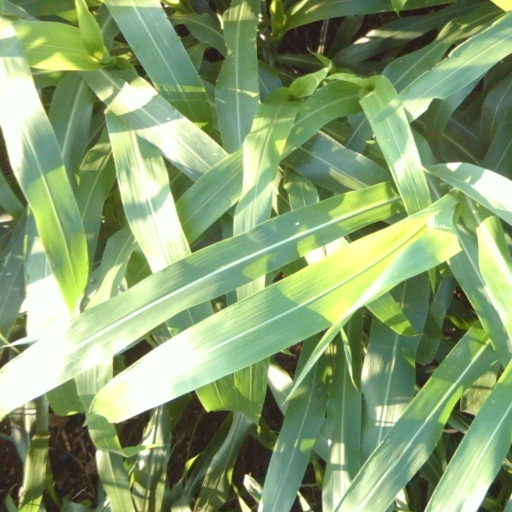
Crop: sorghum